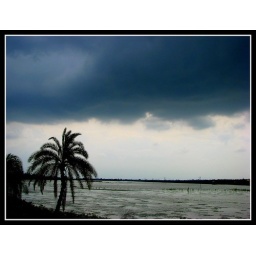
dark clouds over the river